Answer in natural language. Estimate the real world distances between objects in the image. Which object is closer to modern black leather chair (marked A), artistic colourful white paper drawing scenario (marked B) or modern black leather chair (marked C)? Choose between the following options: artistic colourful white paper drawing scenario (marked B) or modern black leather chair (marked C)
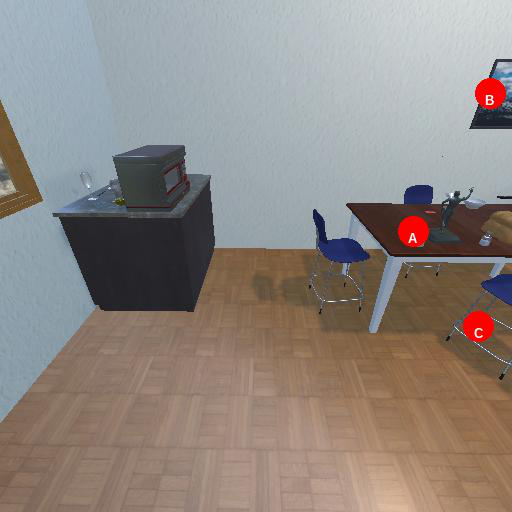
<answer>modern black leather chair (marked C)</answer>